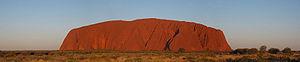
Le parc national d'Uluṟu-Kata Tjuṯa, auparavant appelé parc national d'Uluru, est un parc national classé au patrimoine mondial ainsi que réserve de biosphère par l'UNESCO. Il est situé dans l'« outback » au centre de l'Australie, plus précisément au sud du Territoire du Nord, à proximité de la ville d'Alice Springs.
Uluru, aussi connu sous le nom d’Ayers Rock, est un inselberg en grès situé dans le Territoire du Nord, au centre de l'île principale de l'Australie. Il s'élève à 348 mètres au-dessus de la plaine. C'est un lieu sacré pour les peuples aborigènes Pitjantjatjara et Yankunytjatjara, à la base duquel ils pratiquent parfois des rituels et réalisent des peintures rupestres d'une grande importance culturelle. Ceci combiné à ses singularités géologiques et hydrologiques, ainsi qu'aux remarquables teintes qu'il peut prendre, en particulier au coucher du soleil, en a fait un des emblèmes de l'Australie, depuis sa découverte par les Occidentaux en 1873.